Christopher Pinchbeck

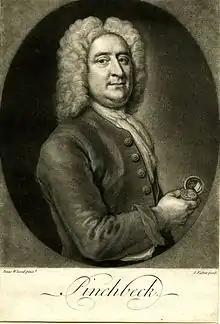
Print made by John Faber the Younger, after Isaac Whood

Christopher Pinchbeck, also called Catarrón (c. 1670 – ) was a London clockmaker and maker of musical automata. He was born in Clerkenwell, England, but worked in Fleet Street. He is the most famous member of the Pinchbeck family, which took its name from a small village in Lincolnshire.